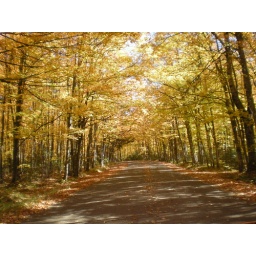
narrow black top road in Forsyth Township